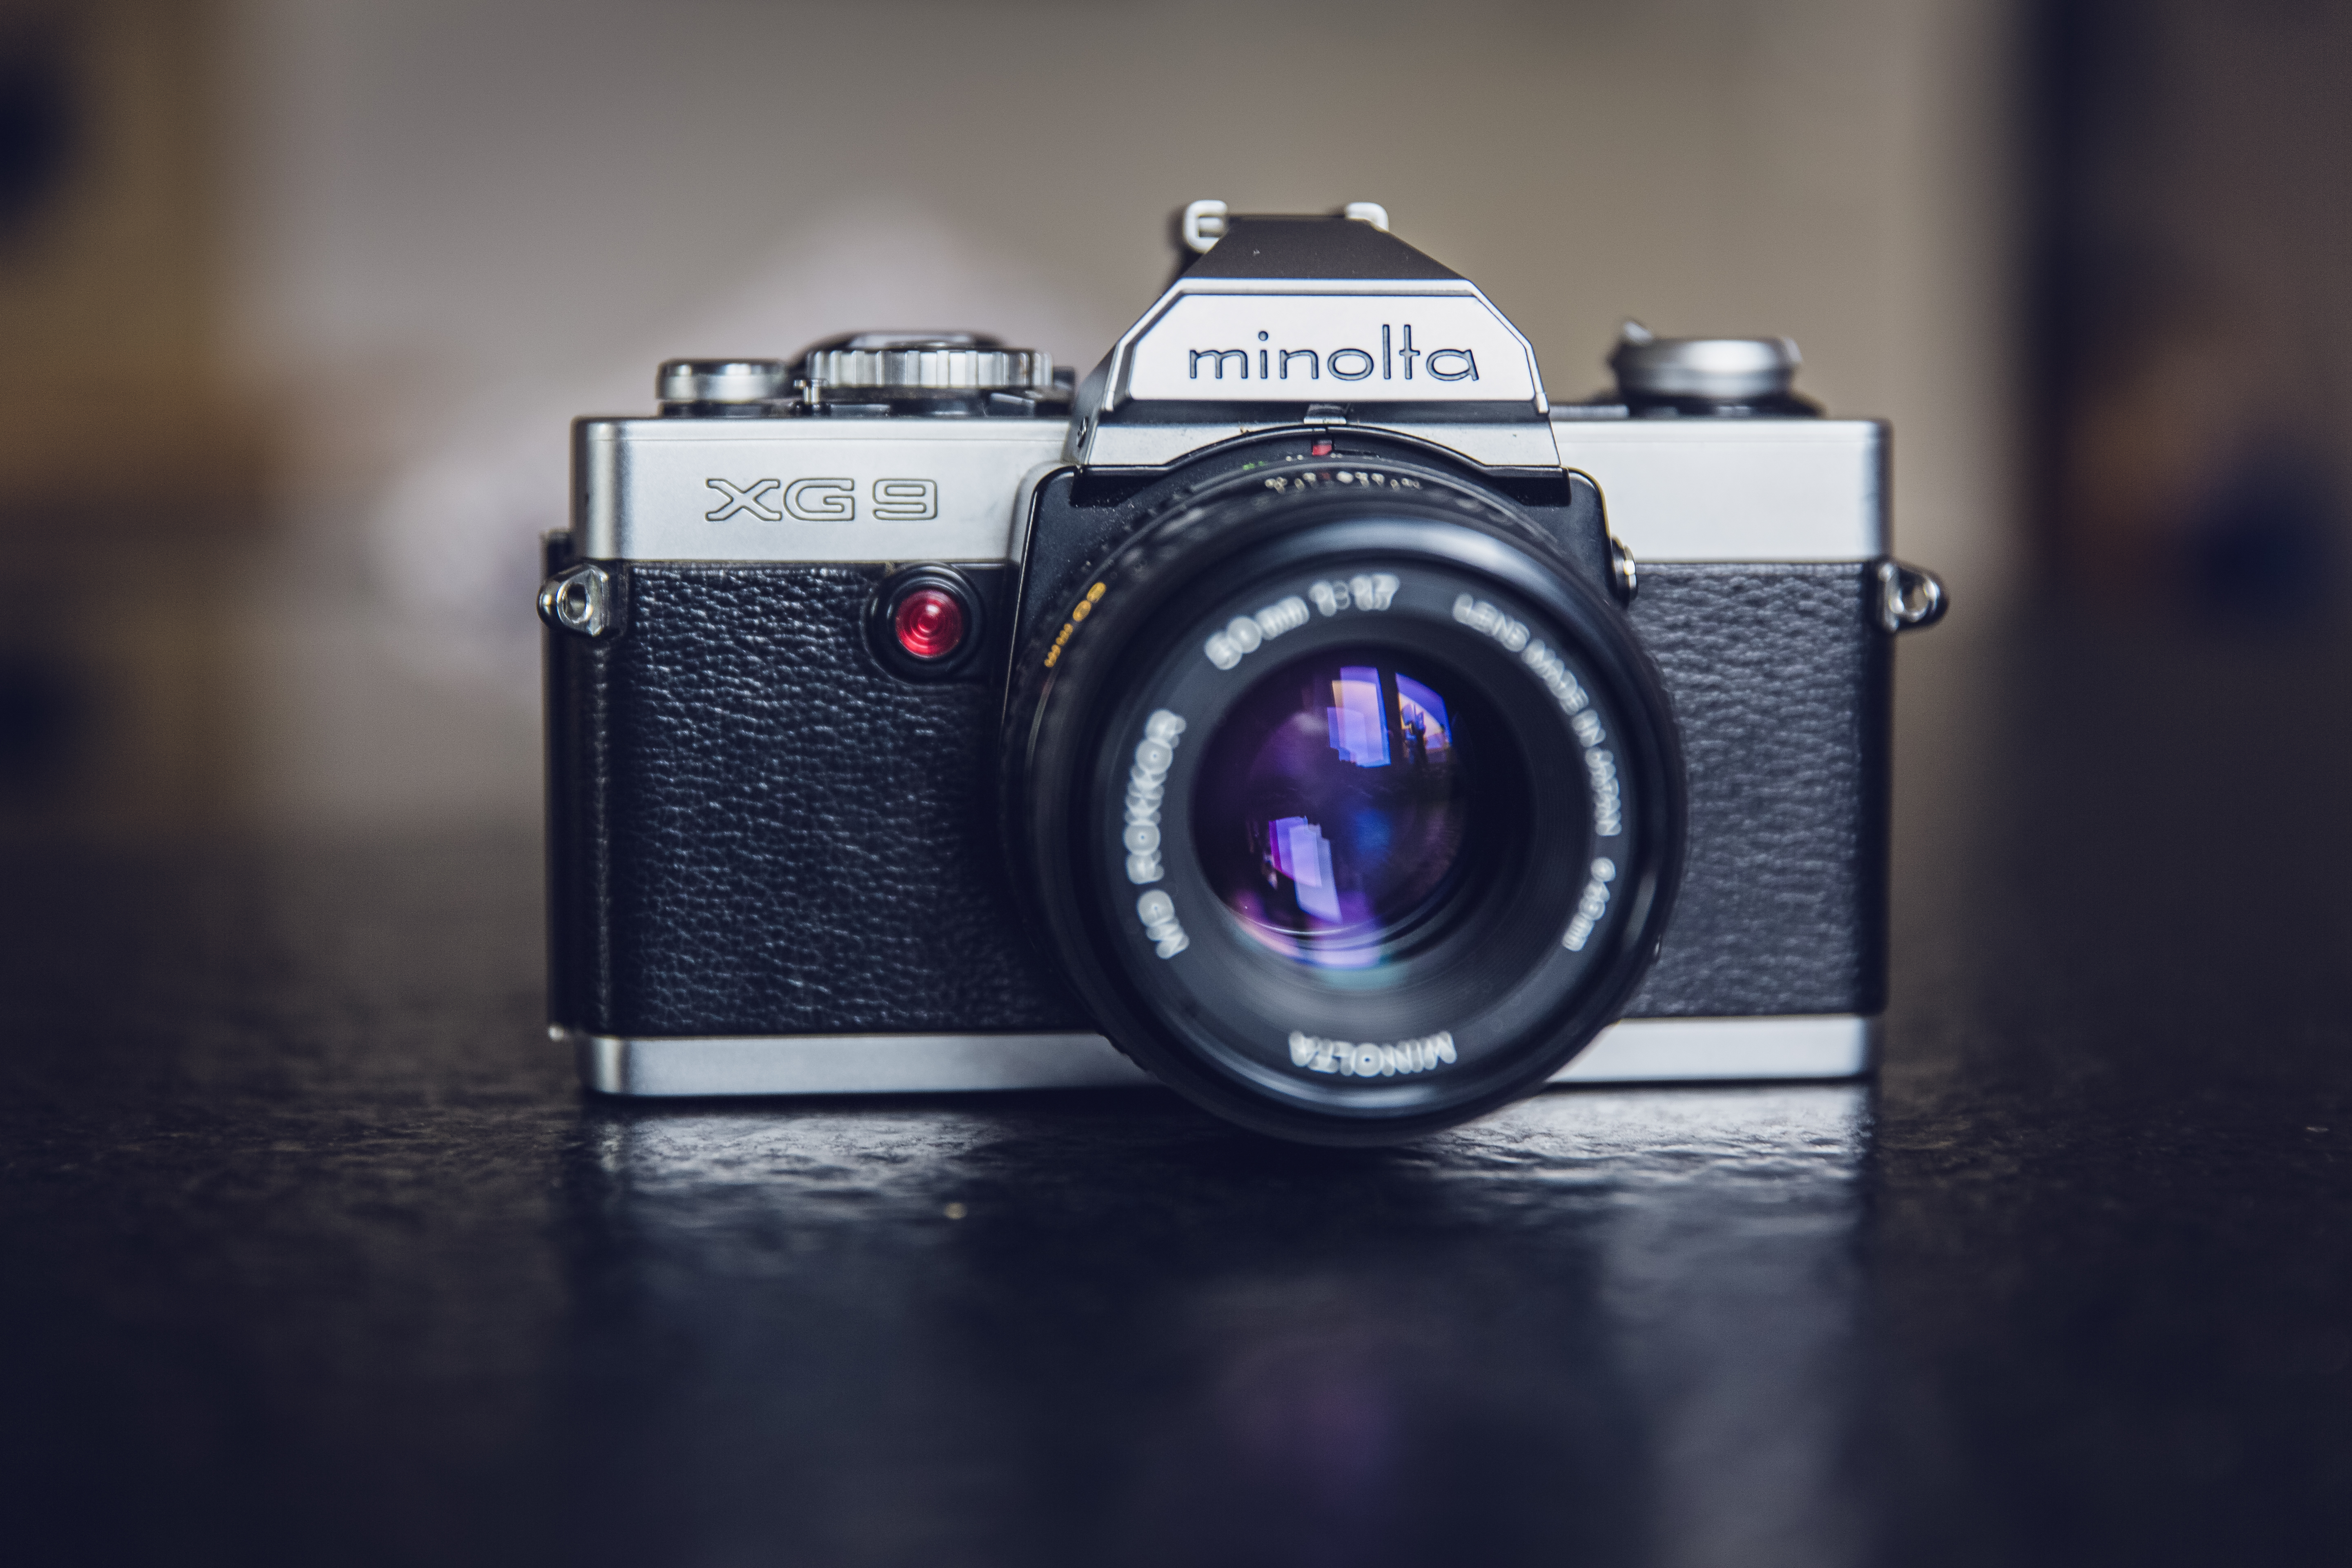
camera, photography, vintage, slr, lens, macro, reflex camera, digital camera, camera lens, minolta, digital slr, single lens reflex camera, cameras optics, mirrorless interchangeable lens camera